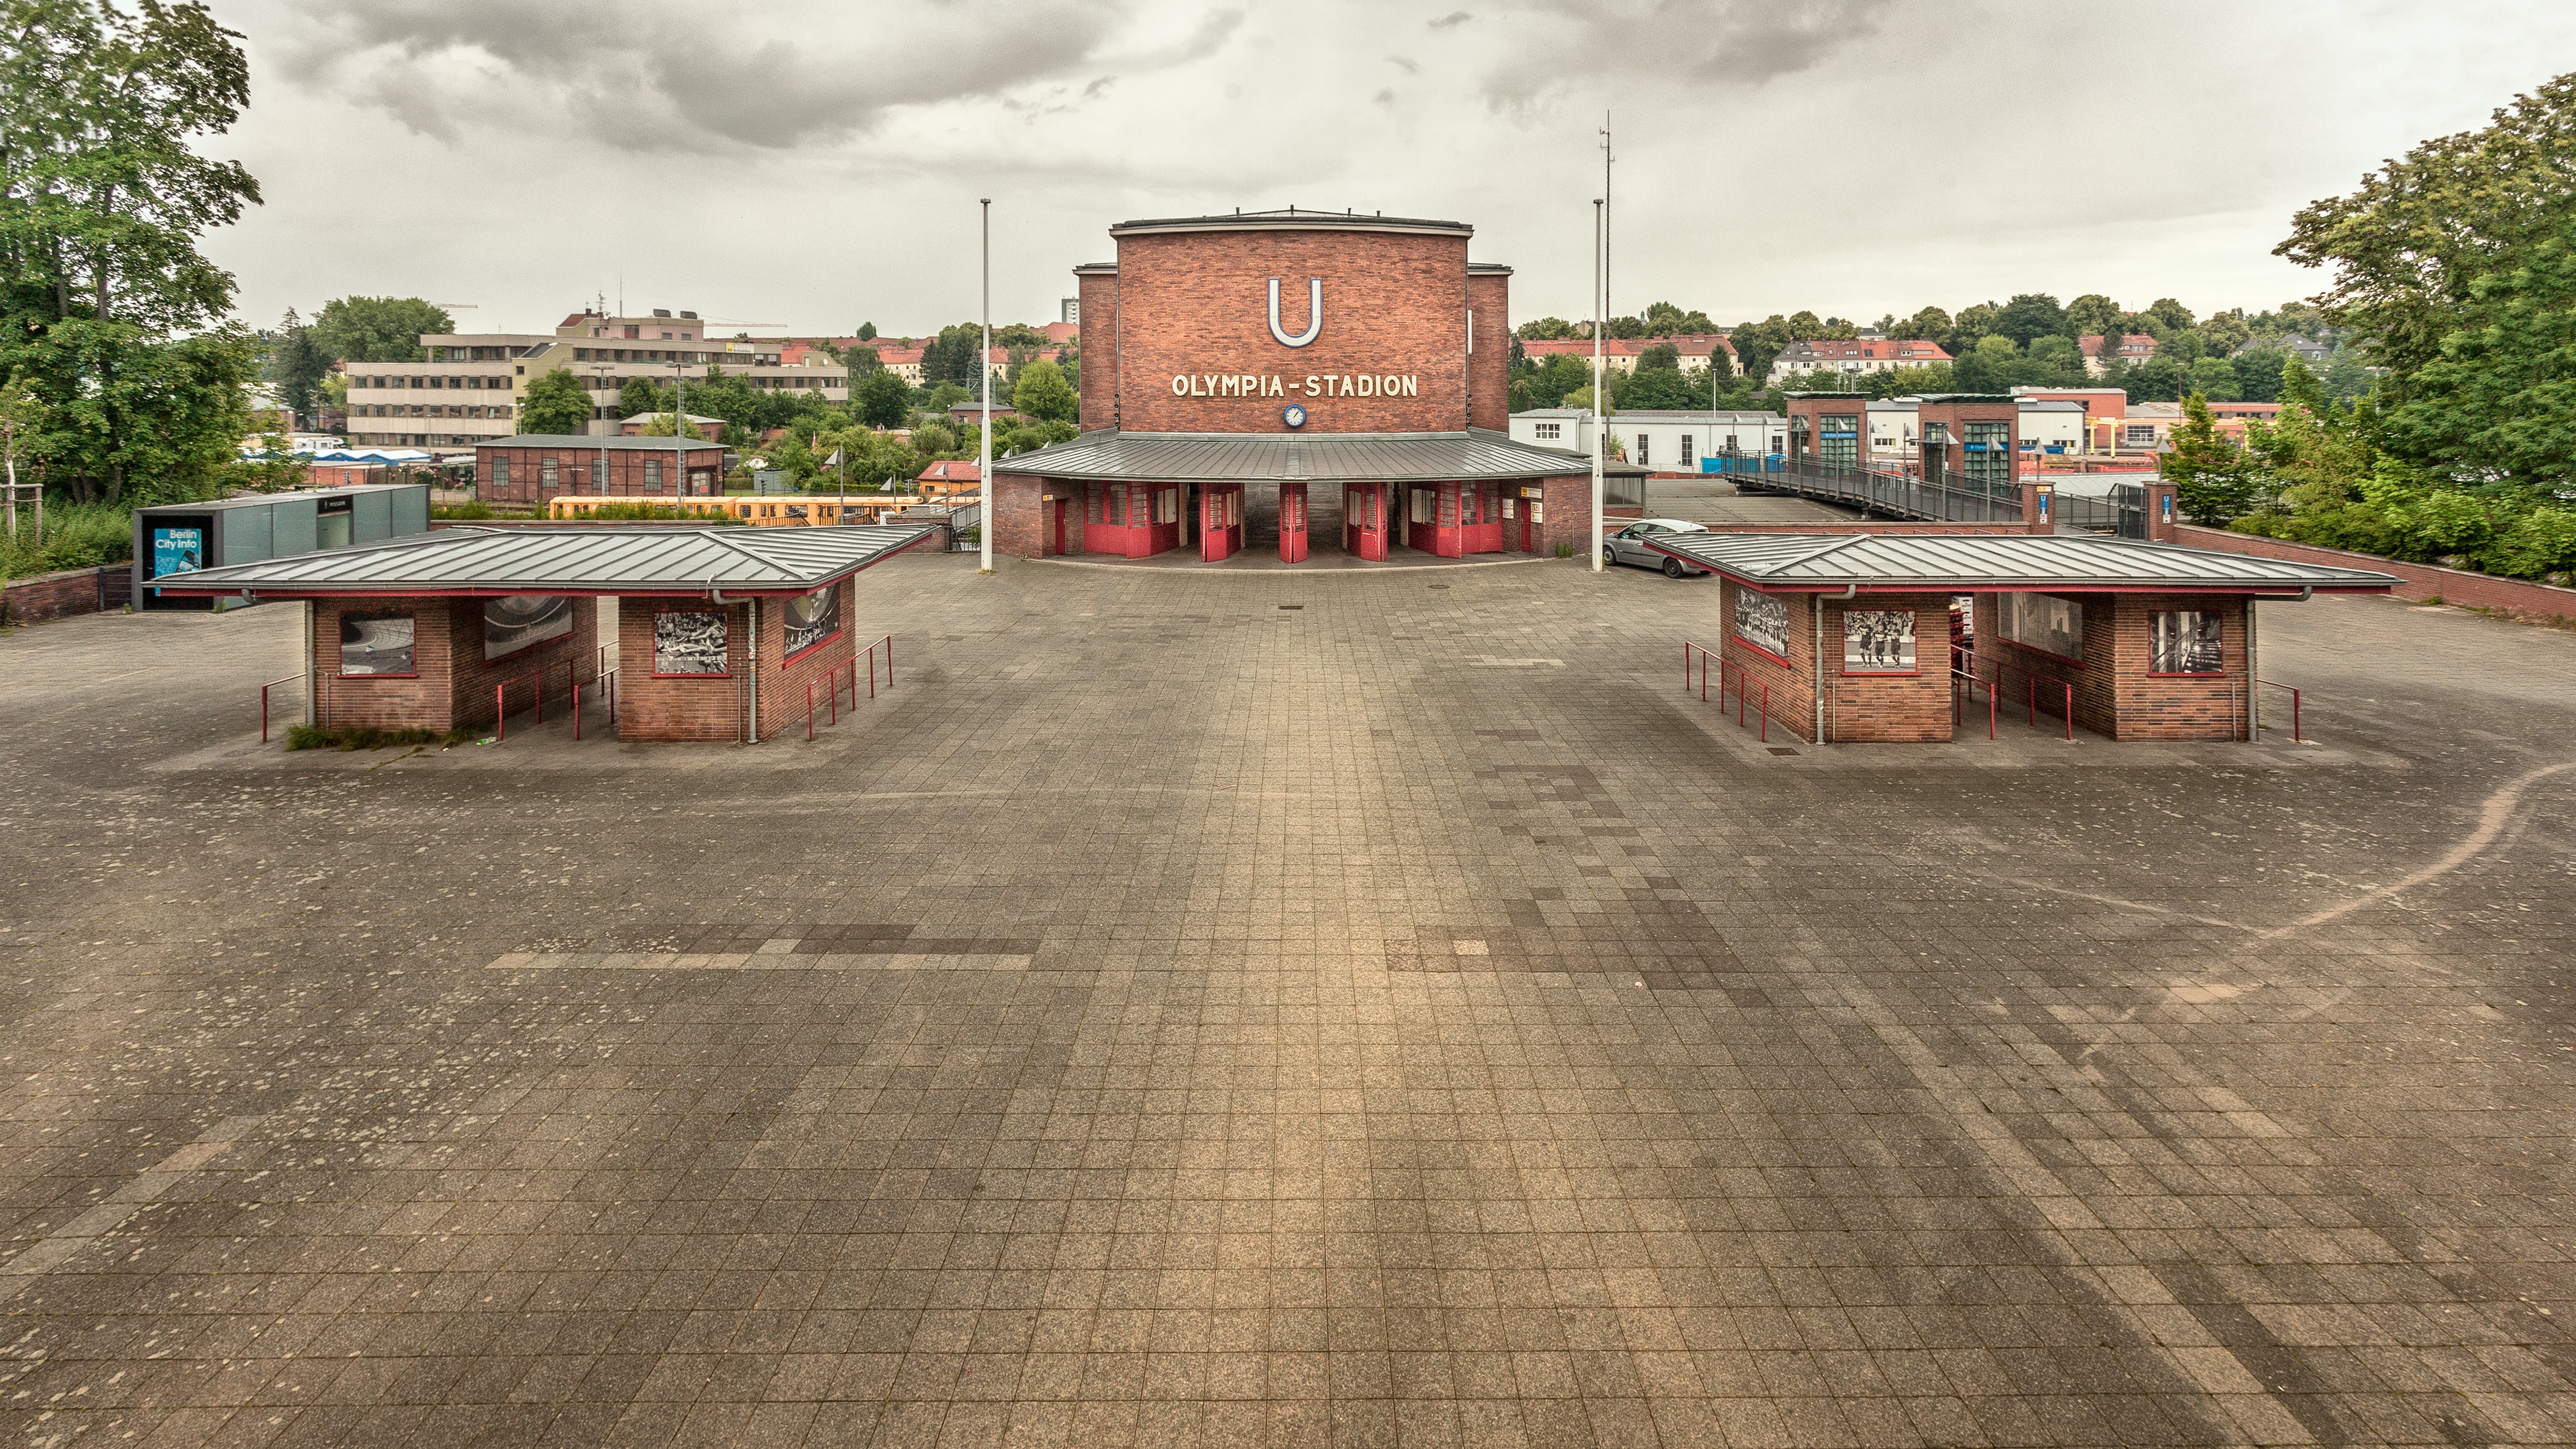
architecture, structure, road, retro, building, old, home, wall, symmetrical, asphalt, walkway, transport, suburb, red, tower, brown, facade, stone wall, brick, brick wall, weathered, competition, stones, berlin, historically, national socialism, masonry, olympia, clinker, hauswand, 1936, olympic games, front view, olympiad, house wall, residential area